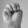
ASL letter: M